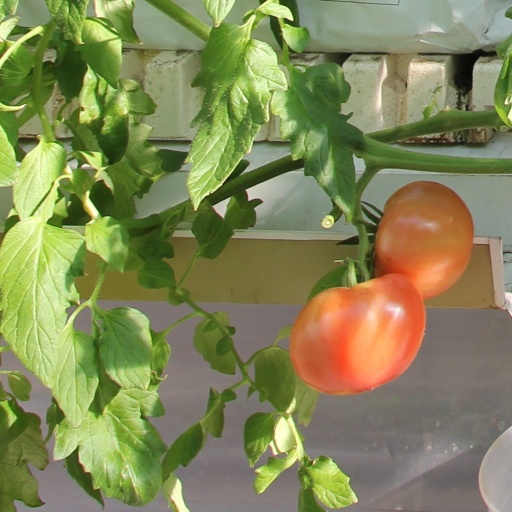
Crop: tomato